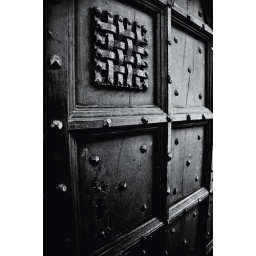
Nice wooden and pin door in the city of Perouges.